Veterans Health Administration

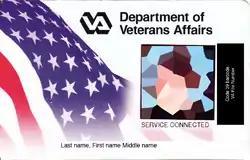
A VA Veteran identification VIC card for Veterans eligible for VA health care benefits

To be eligible for VA health care benefit programs one must have served in the active military, naval or air service and separated under any condition other than dishonorable. Current and former members of the Reserves or National Guard who were called to active duty (other than for training only) by a federal order and completed the full period for which they were called or ordered to active duty also may be eligible for VA health care.